Asymmetric induction

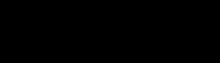
Felkin–Ahn model for nucleophilic addition to chiral aldehydes

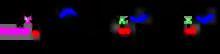
Substrate control. addition of achiral allylmetals to α-chiral aldehydes.

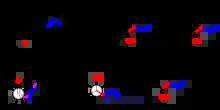
An example of substrate controlled addition of achiral allyl-boron to α-chiral aldehyde.

Asymmetric induction by the molecular framework of an acyclic substrate is the idea that asymmetric steric and electronic properties of a molecule may determine the chirality of subsequent chemical reactions on that molecule. This principal is used to design chemical syntheses where one stereocentre is in place and additional stereocentres are required.